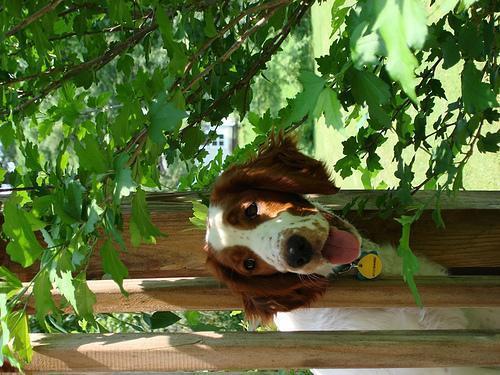
Welsh_springer_spaniel